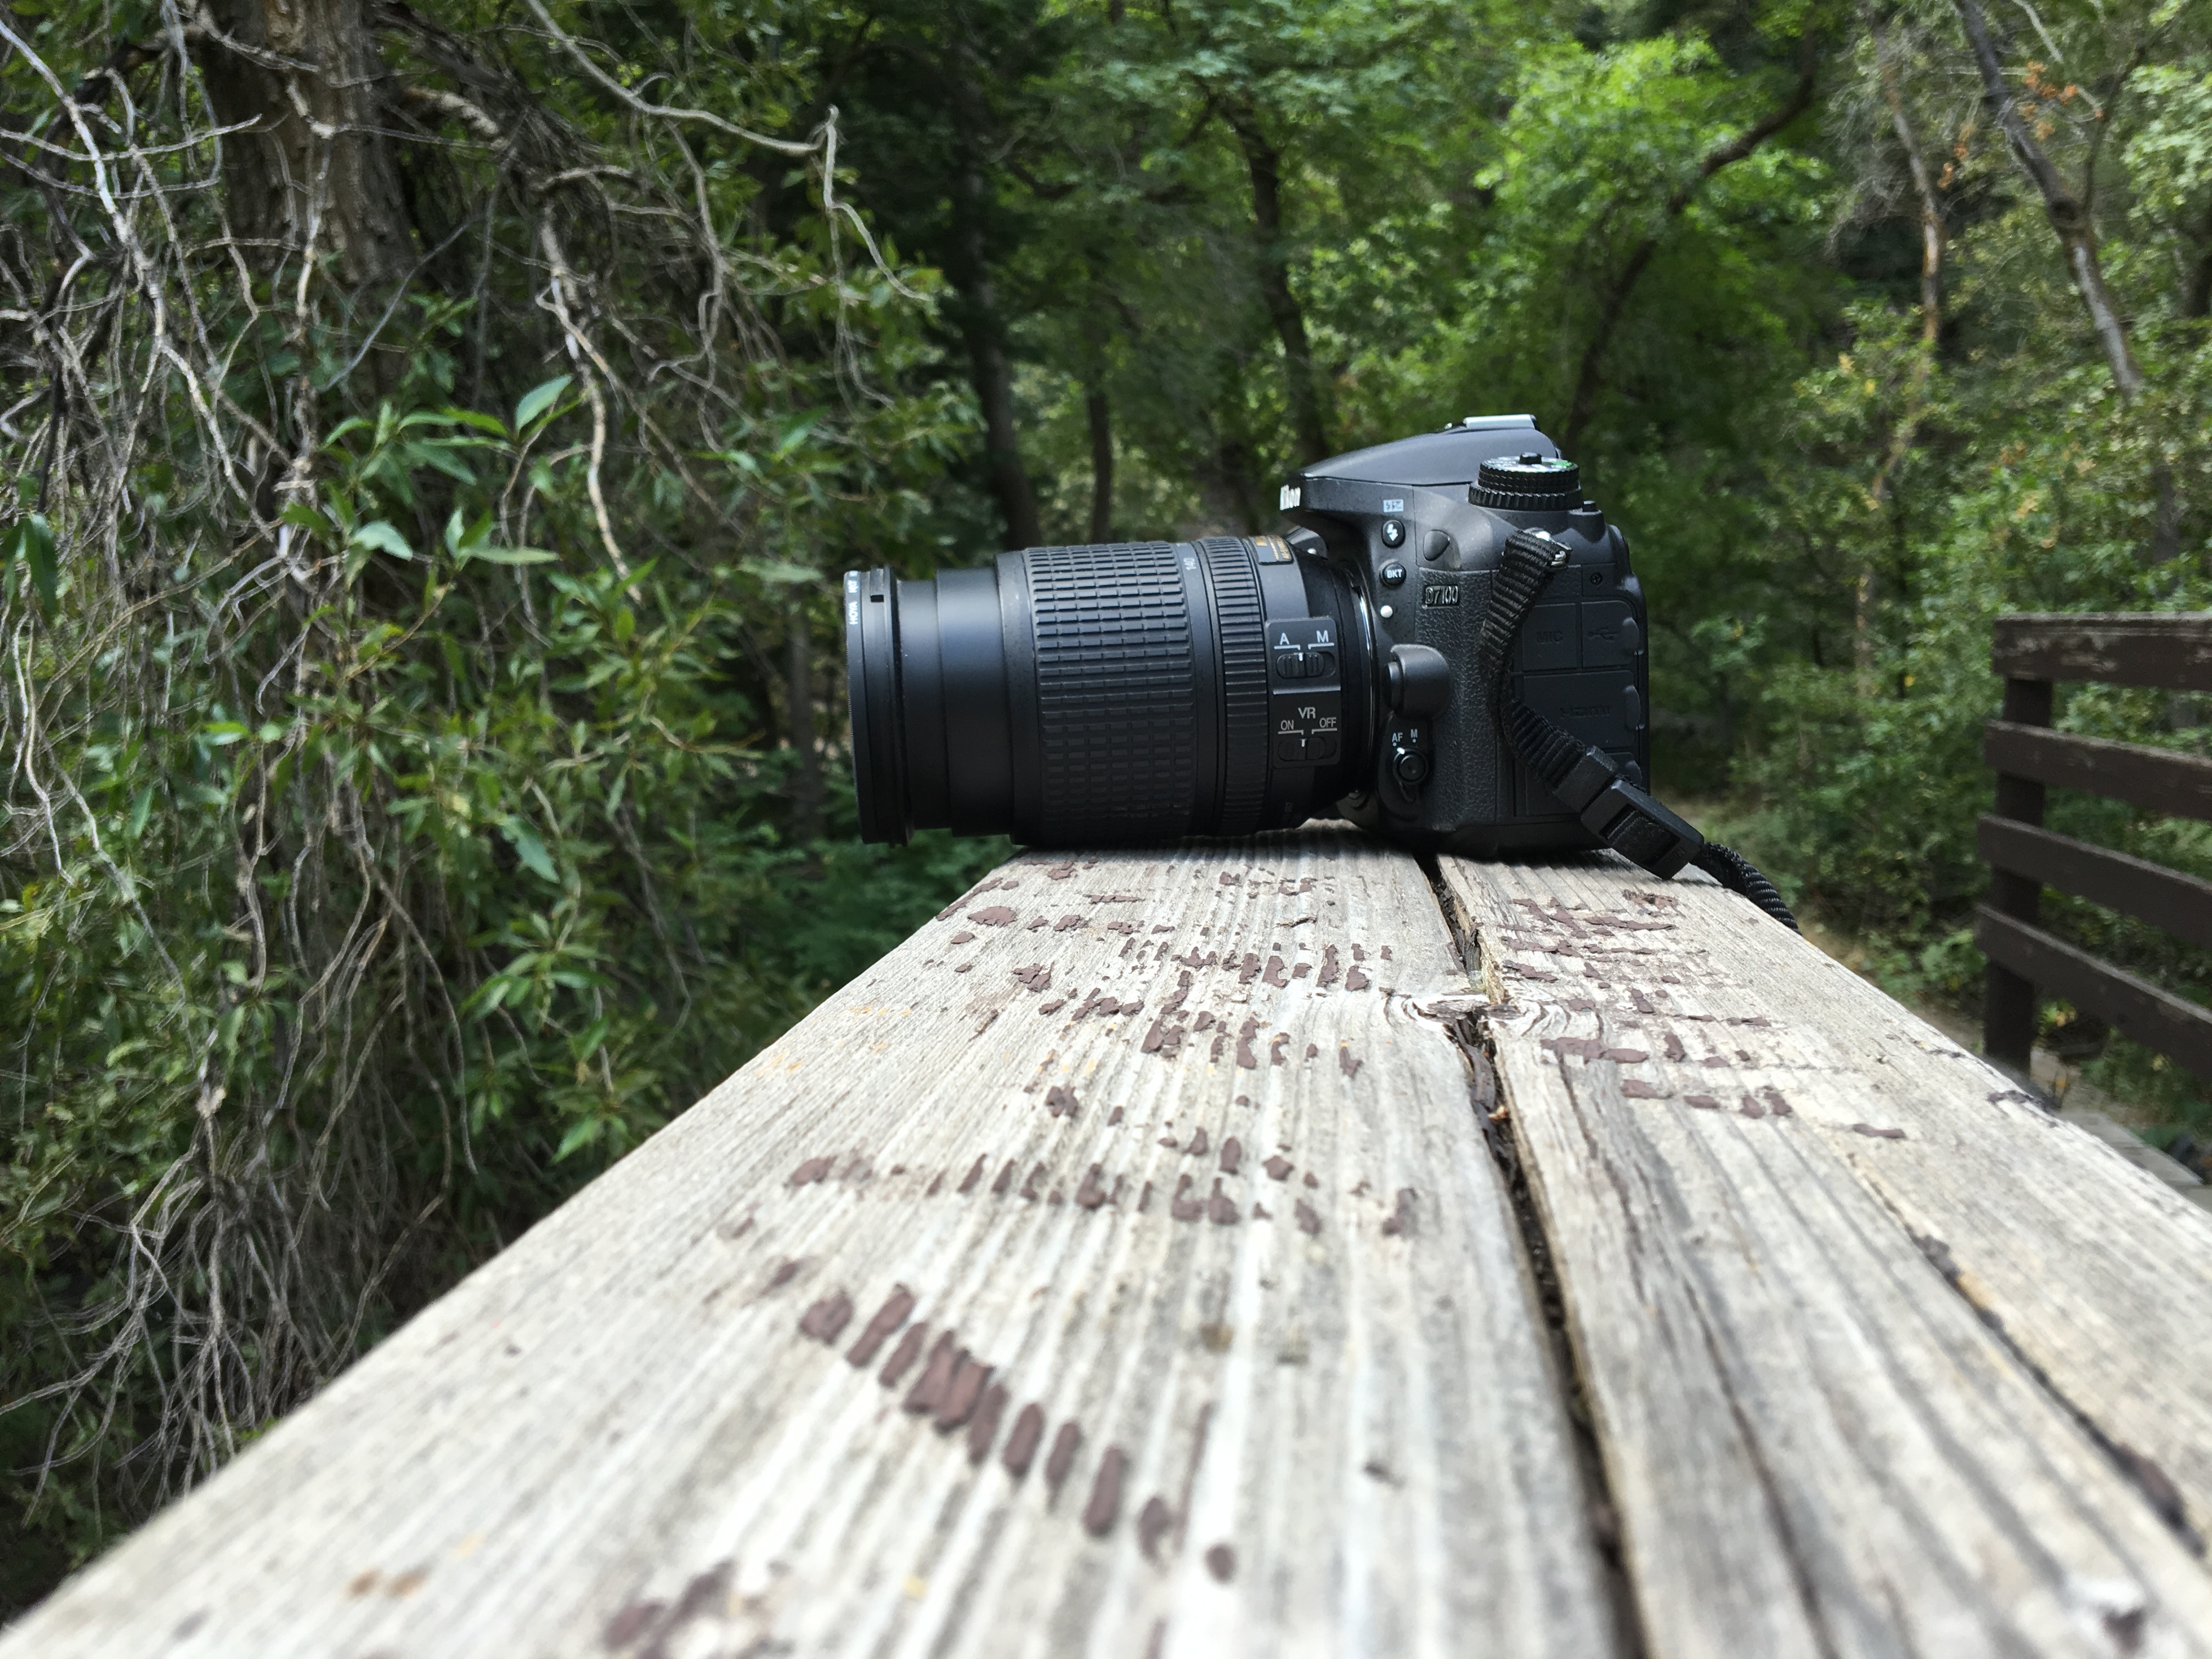
tree, forest, grass, wood, motor vehicle